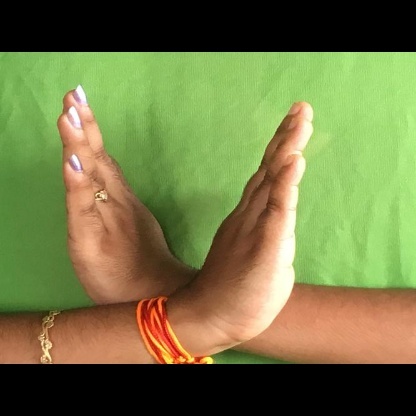
Mudra: Swastikam